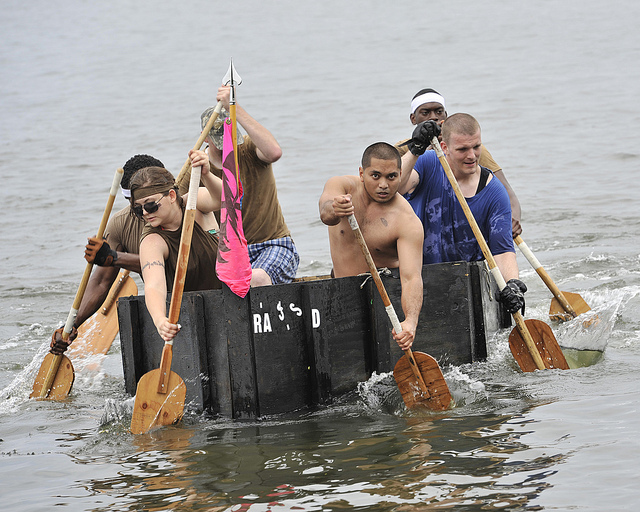
user: Given an image and a question. Answer the question in a short answer. Question: Is this a competition or friendly? Short Answer:
assistant: friendly